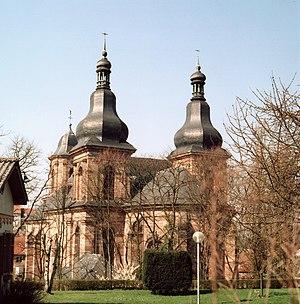
Cet article liste les abbayes bénédictines actives ou ayant existé sur le territoire français actuel. Il s'agit des abbayes de religieux suivant la règle de saint Benoît, à l'exclusion des cisterciens.
L’abbatiale Saint-Nabor se situe à Saint-Avold, en France.
Saint-Avold [sɛ̃t‿avɔld] est une commune française située dans le département de la Moselle, en Lorraine, au sein de la nouvelle entité administrative Grand Est.